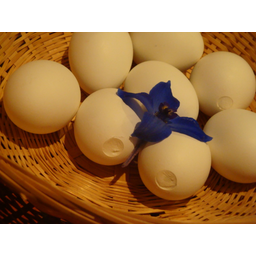
Label: trash